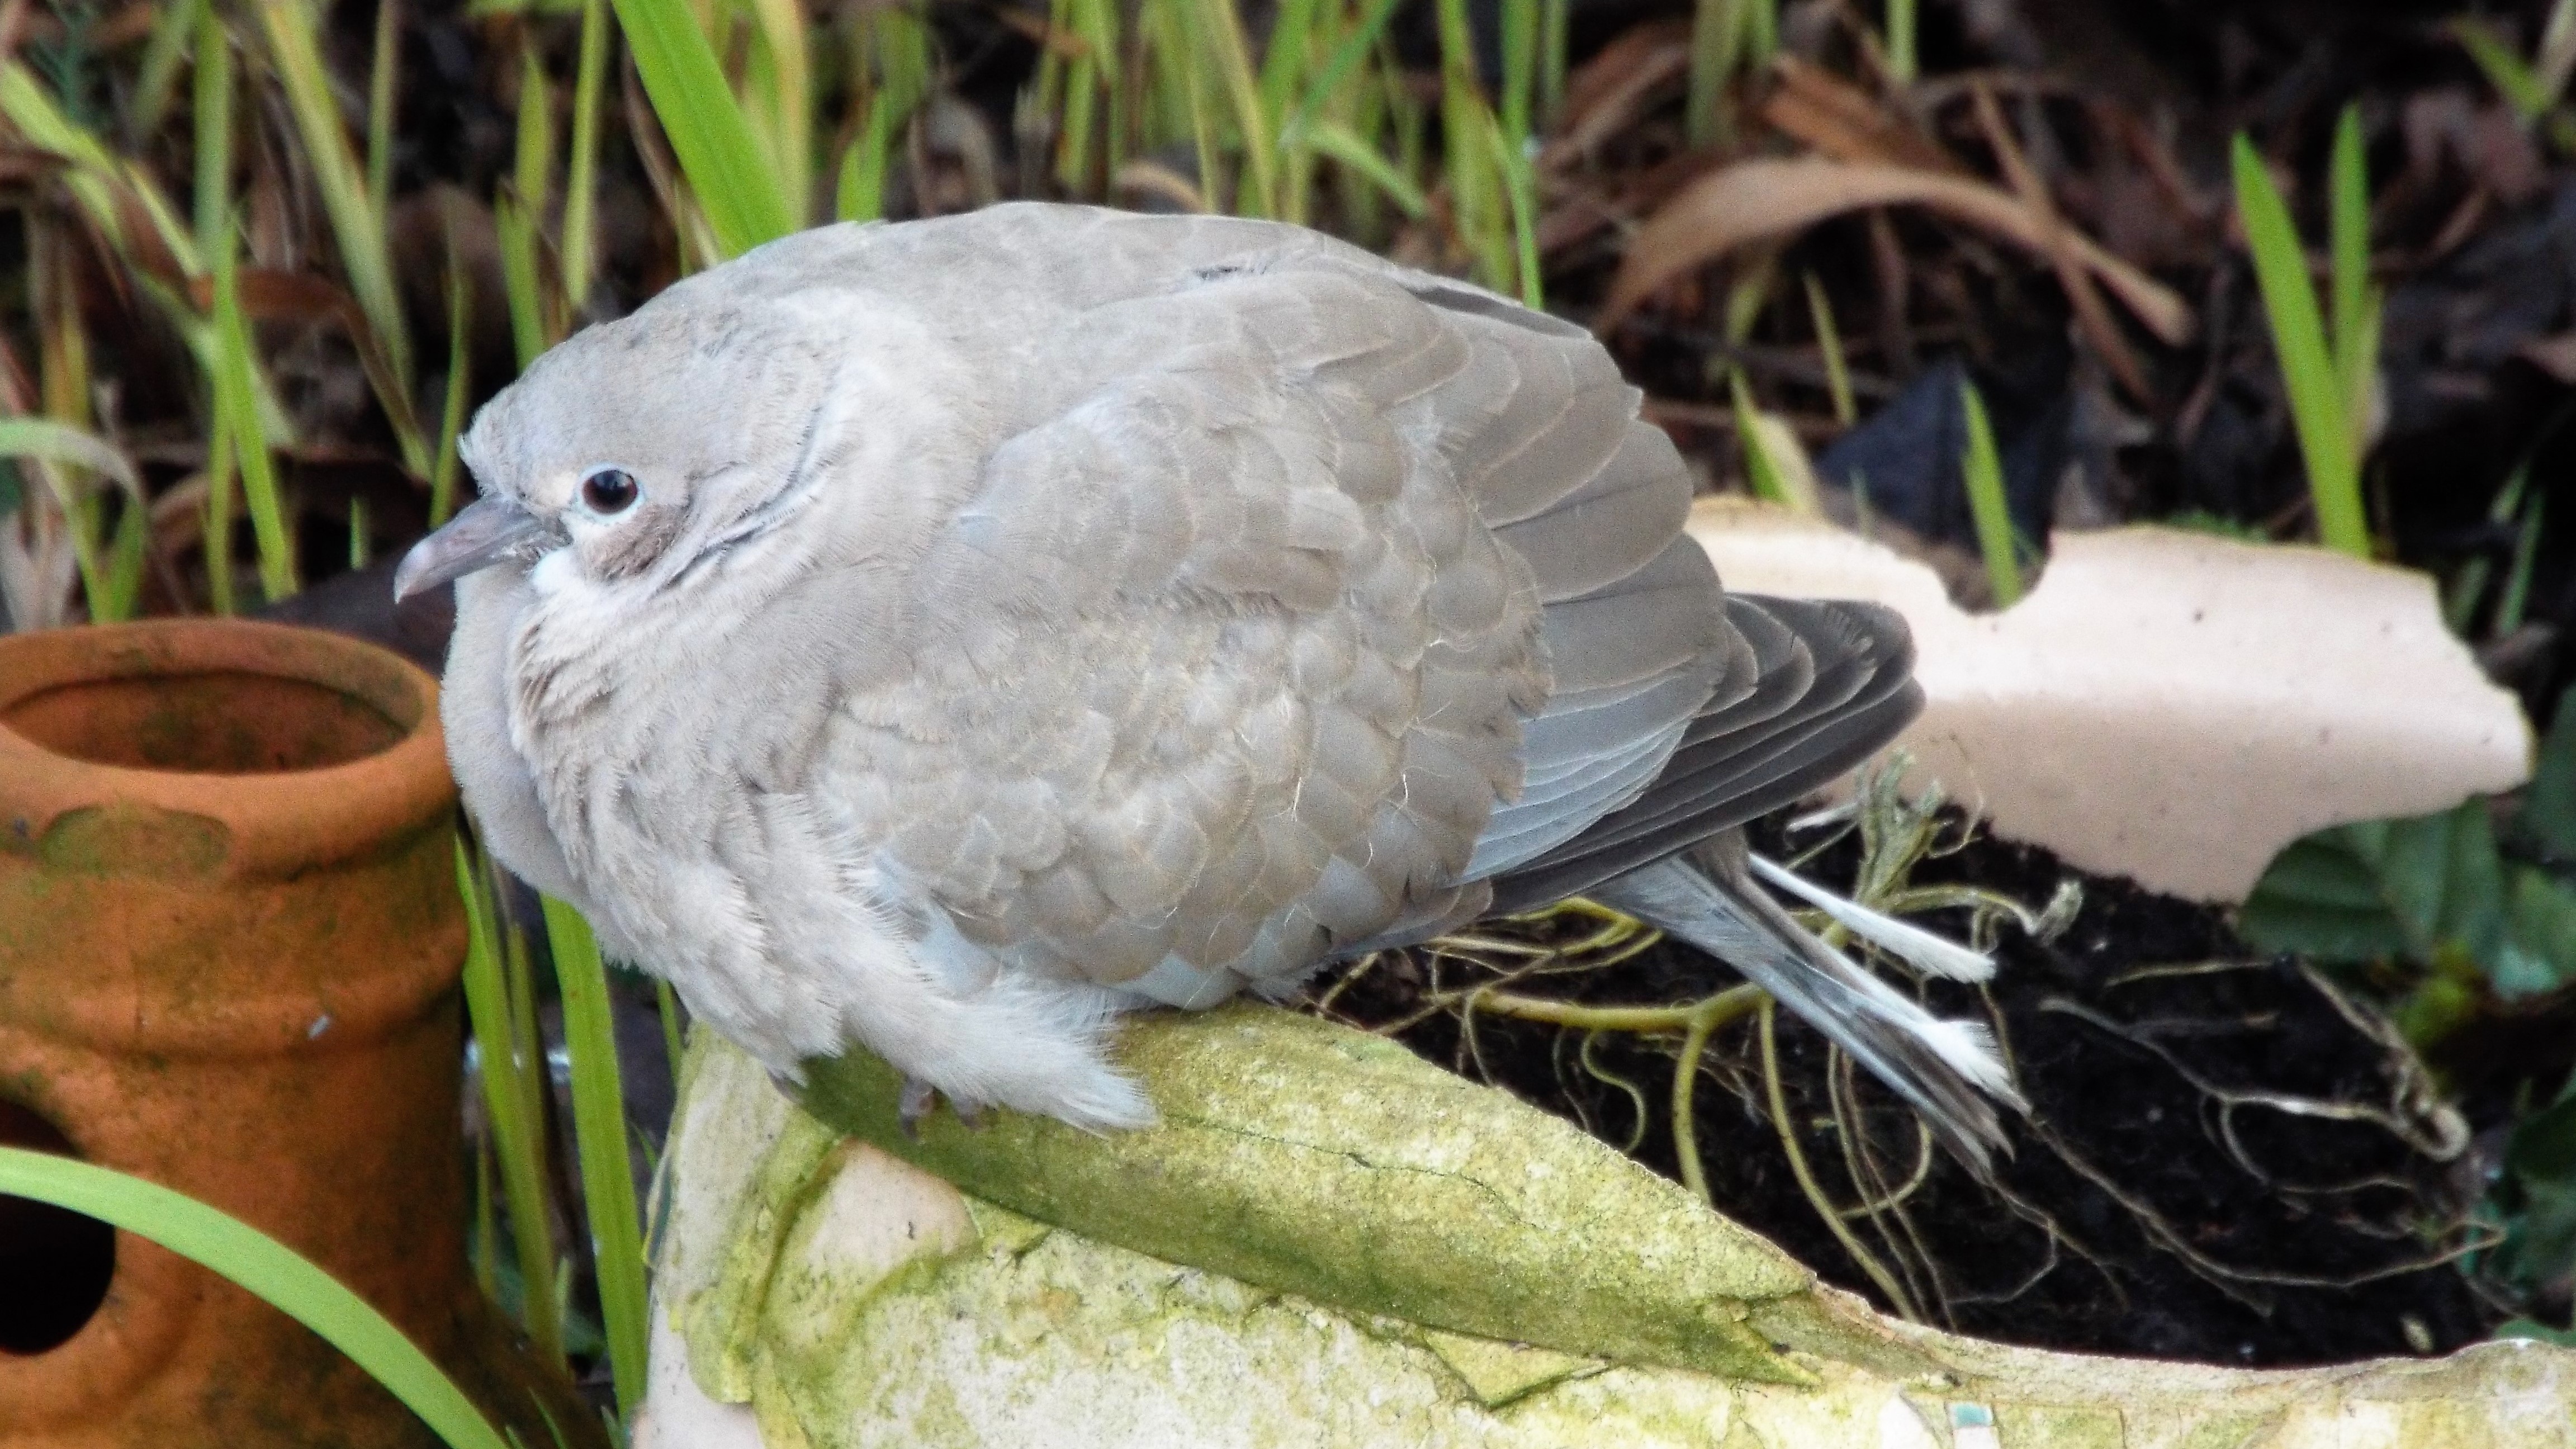
bird, wildlife, beak, fauna, dove, vertebrate, parrot, parakeet, perching bird, common pet parakeet